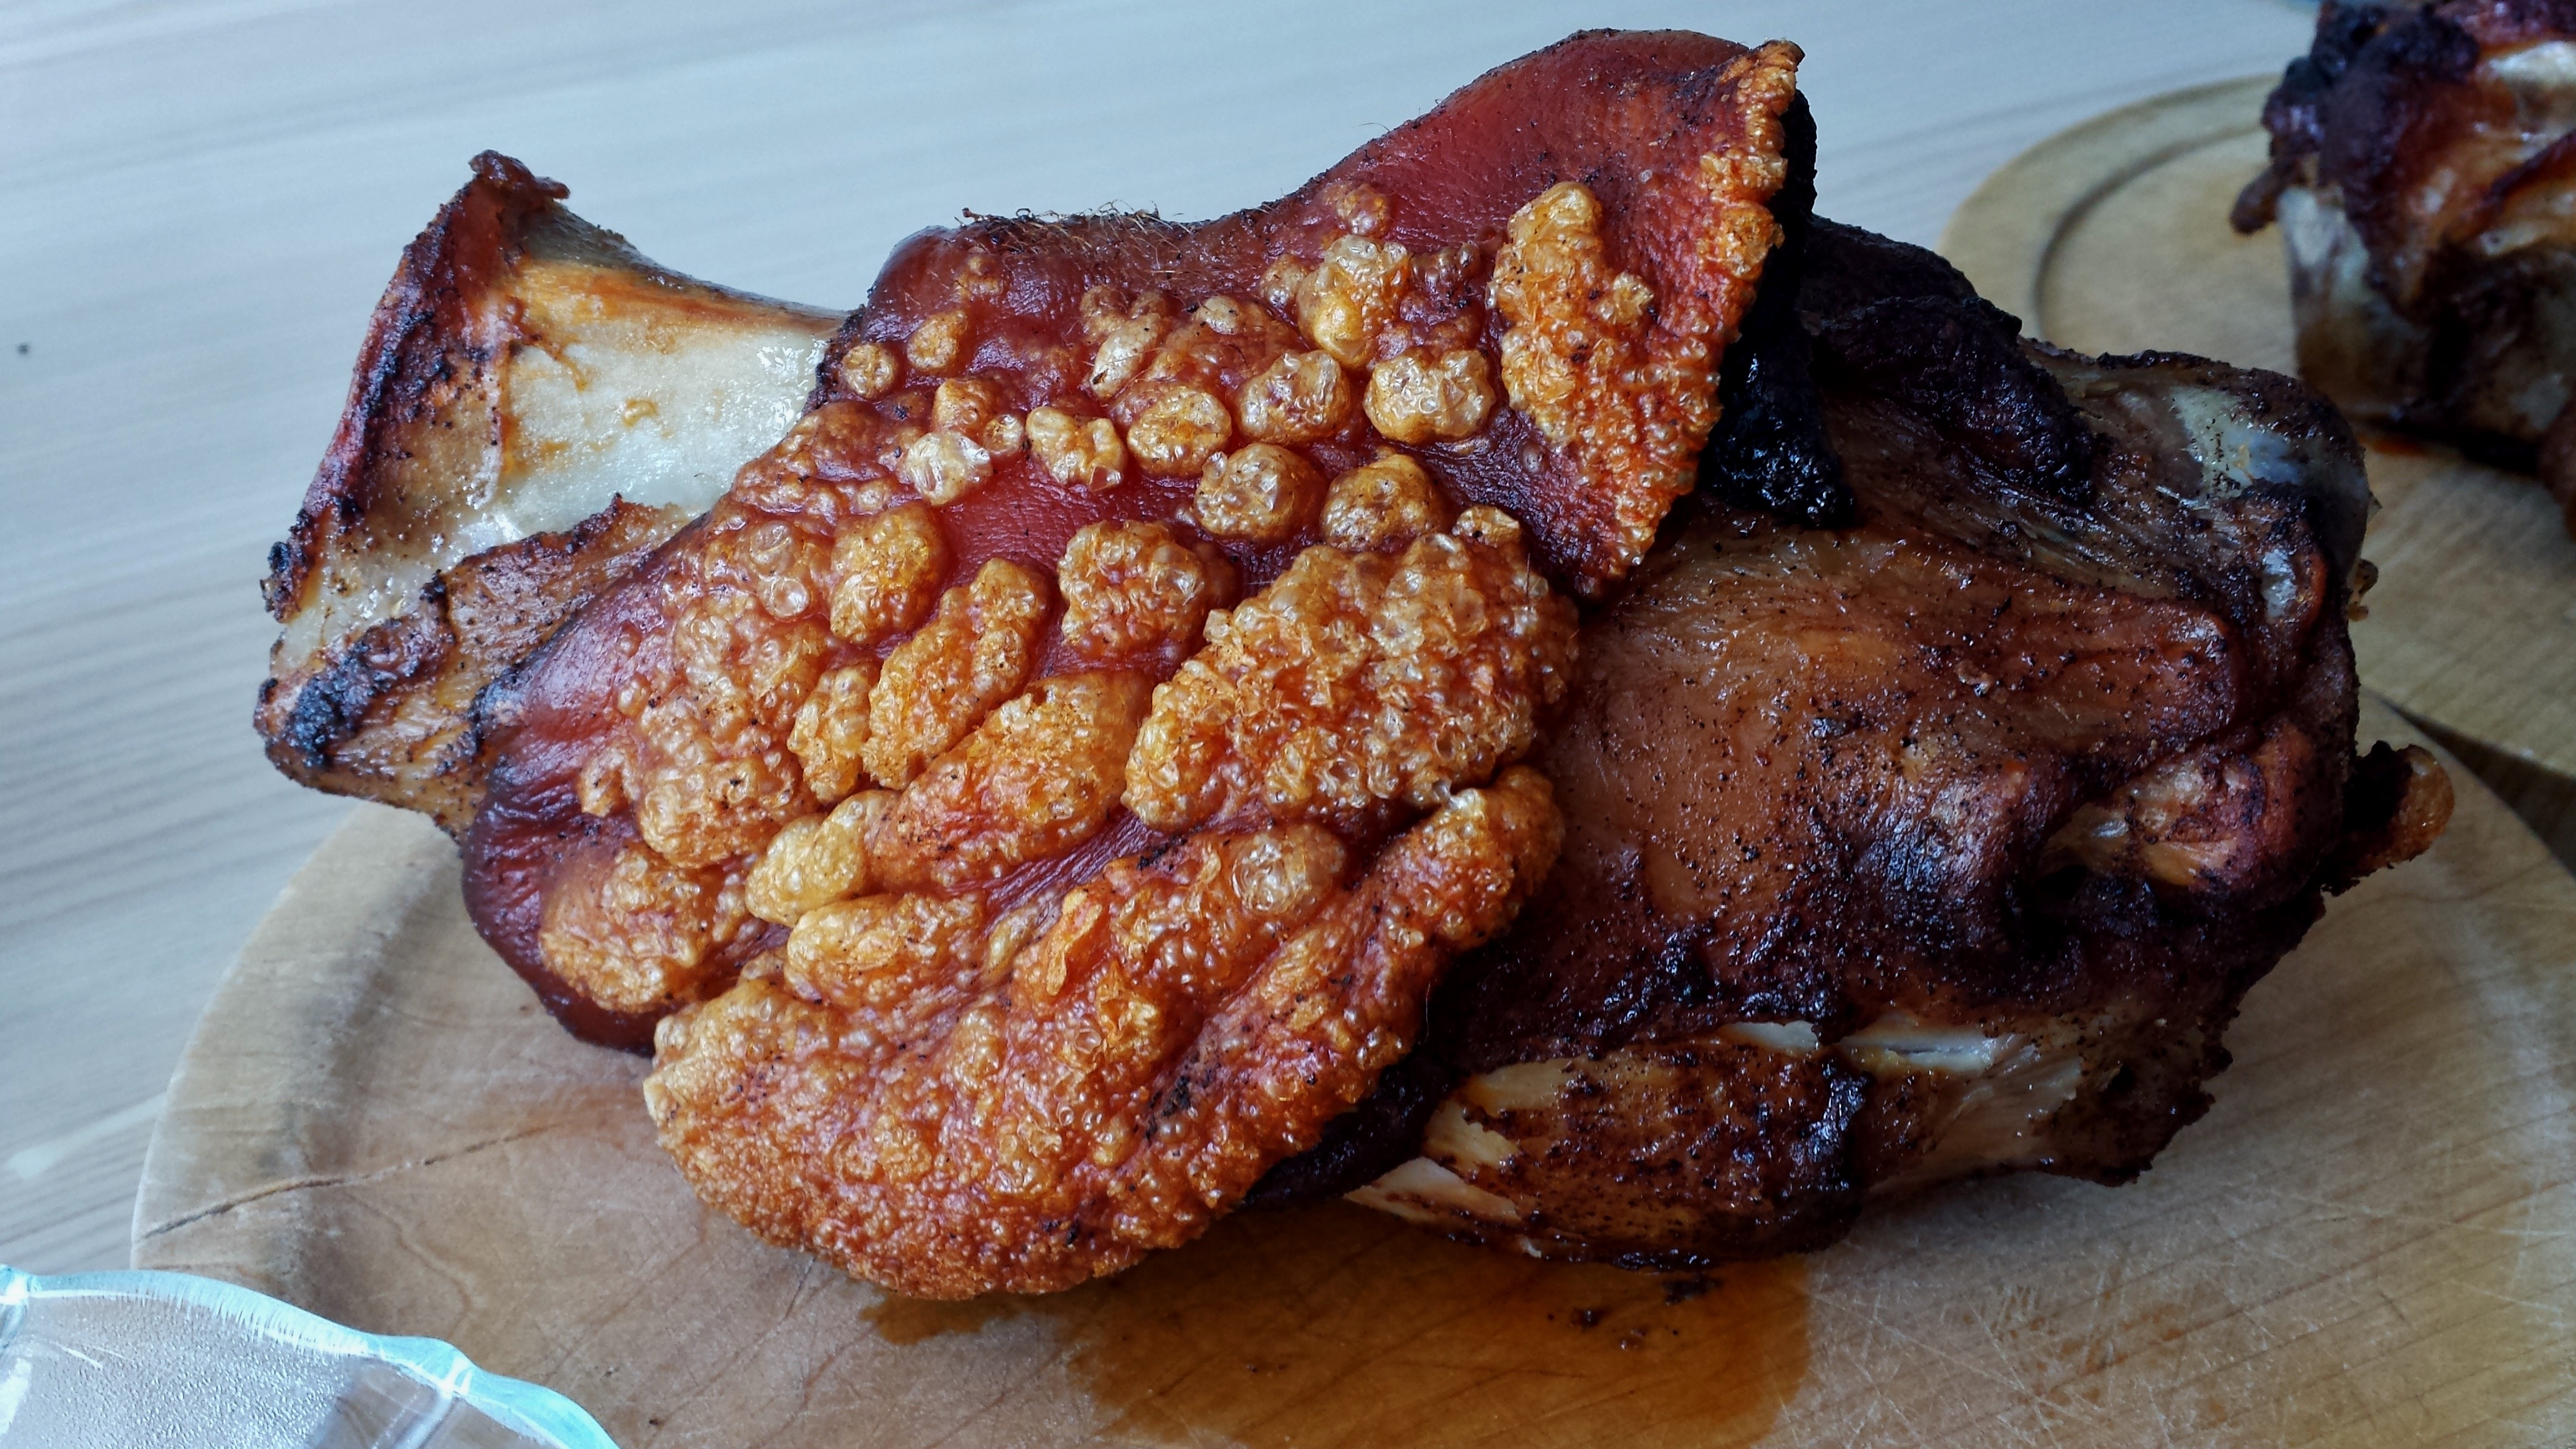
dish, meal, food, produce, eat, meat, cuisine, delicious, grill, roasting, crispy, piece of meat, roast leg of pork, fried food, haxe, meat food